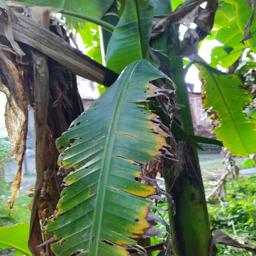
Label: YELLOW SIGATOKA